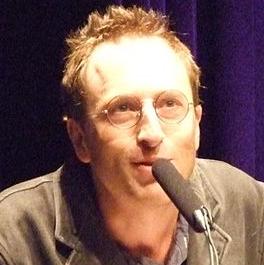
Age: 41